Ile Saint-Jean campaign

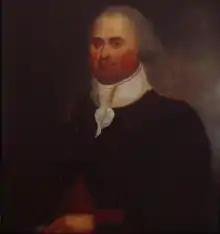
Pierre Douville (1745–1794) - only known image of Ile St.-Jean resident prior to Expulsion of the Acadians. Douville was age 12 when deported. Portrait was made c. 1790.

On July 26, 1758, Governor Augustin de Boschenry de Drucou surrendered at Louisbourg to the British, which changed the fate of Ile Saint-Jean residents. The removal of French troops and the fate of the civilians were not addressed until a few days later when under British policy, it came clear that the deportations of all inhabitants of Ile Saint-jean were to occur. The defeated French governor, Drucou, sent along a few of his officers from Louisbourg to inform the inhabitants and military on Ile Saint-Jean about the surrender and deportation.